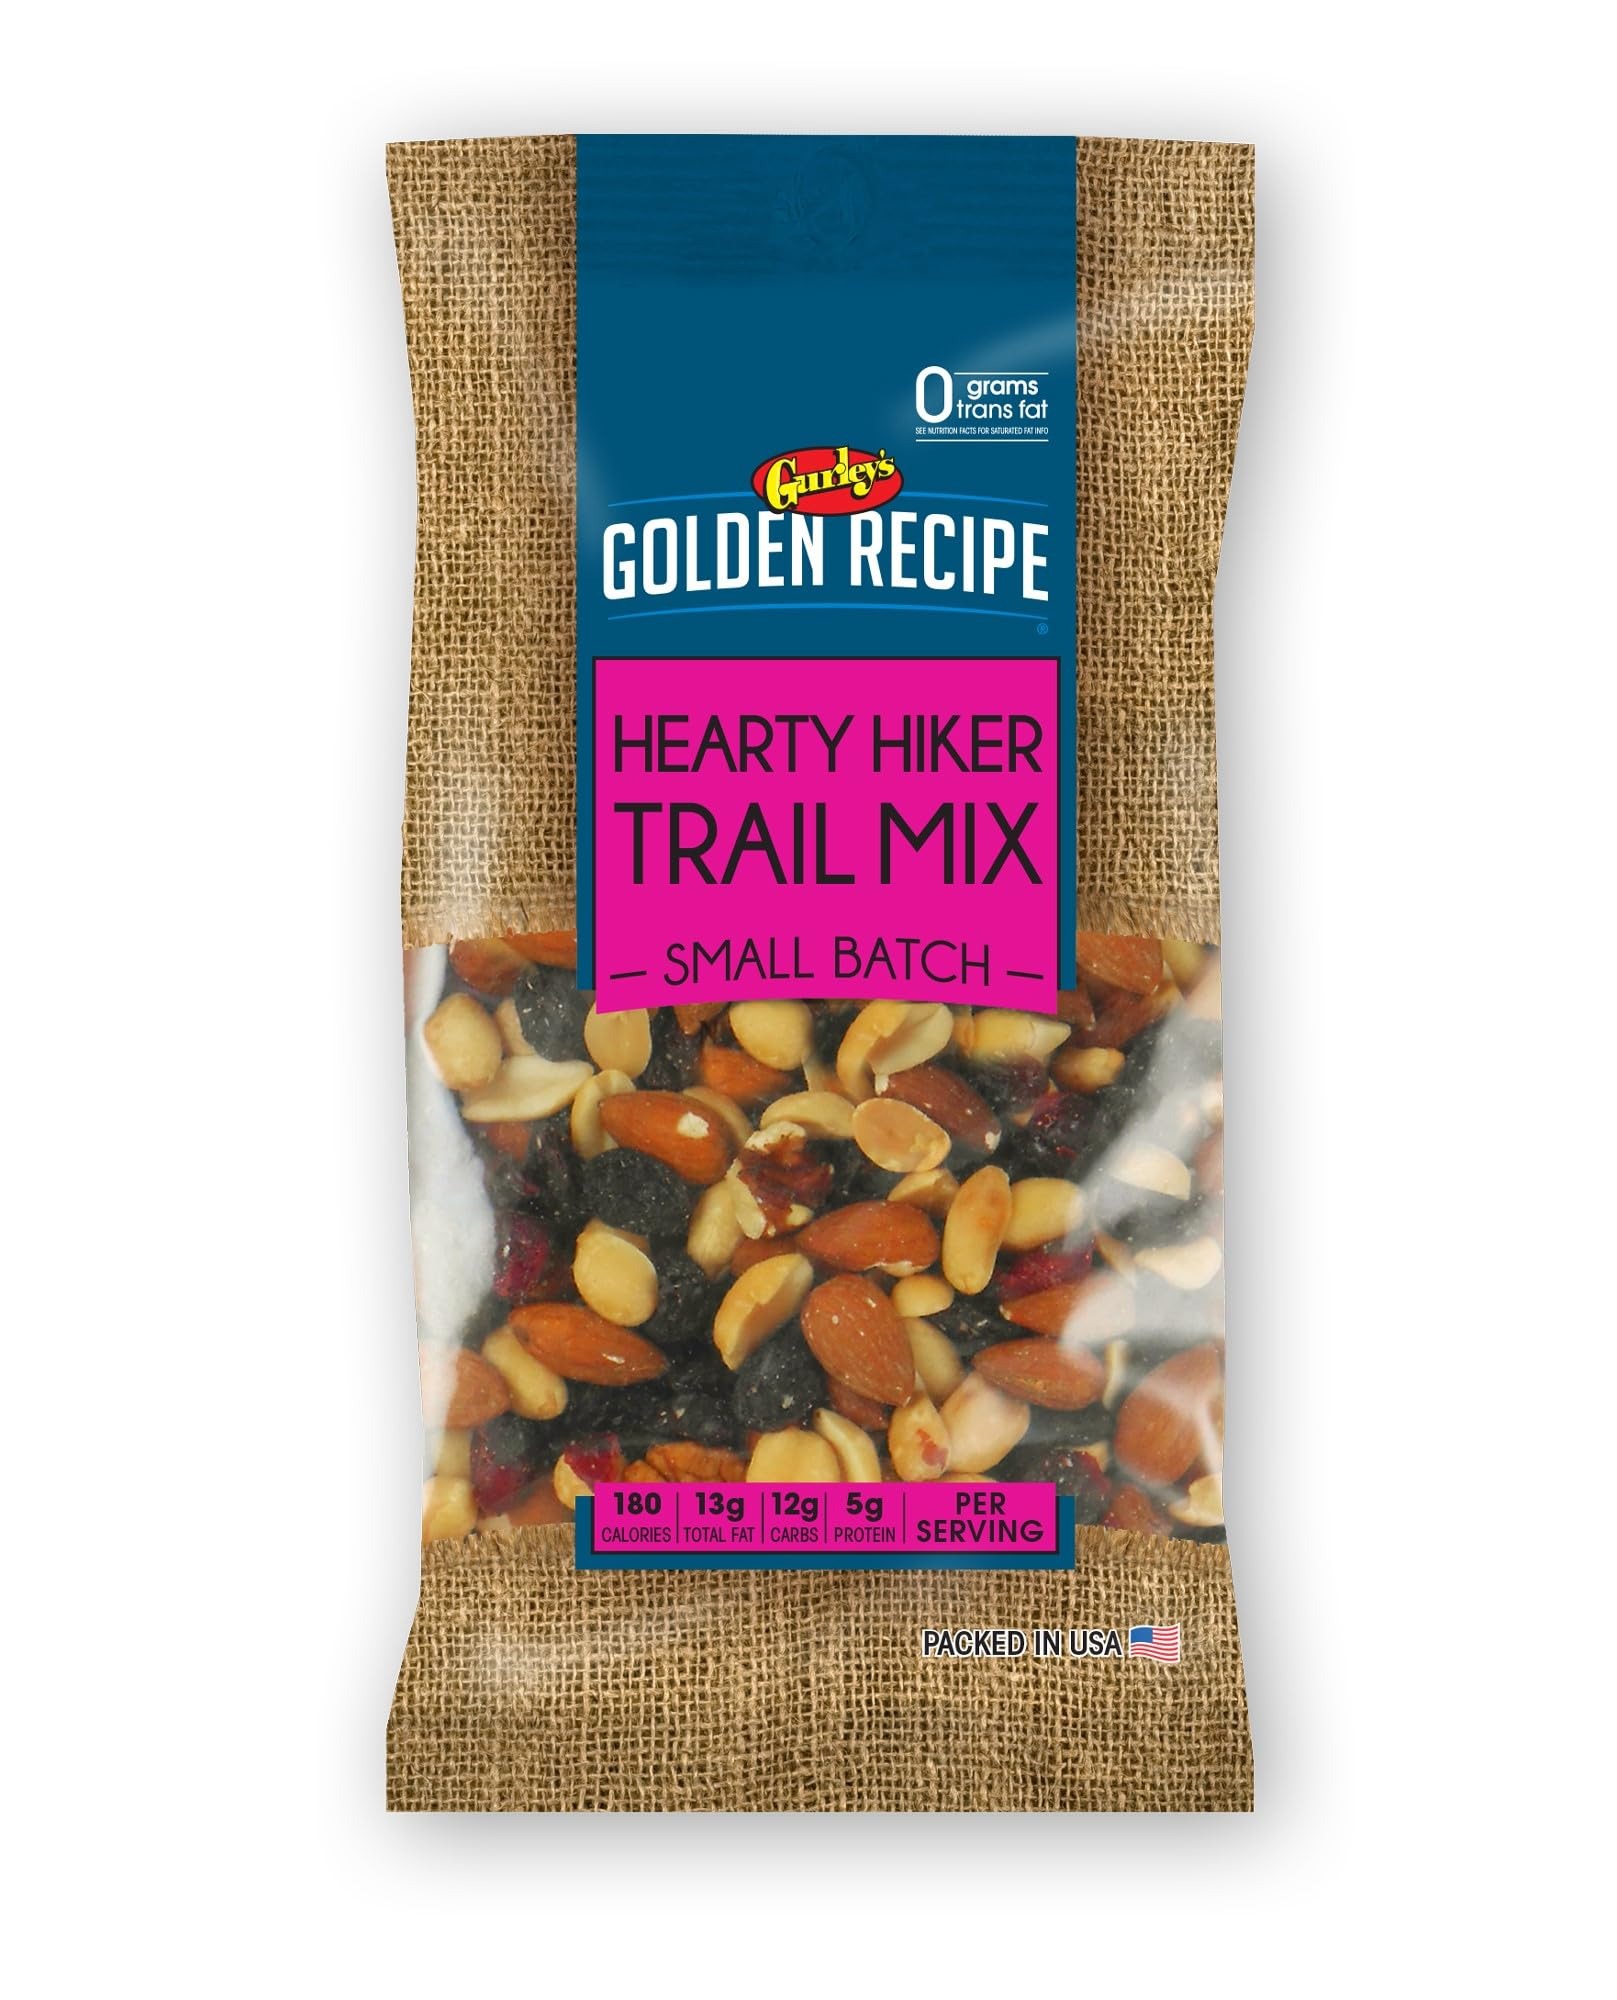
Item Name: Gurley's Golden Recipe Hearty Hiker Trail Mix, Energy Boosting, 5 oz
Bullet Point 1: Energy-boosting trail mix perfect for hikers
Bullet Point 2: Rich blend of nuts, seeds, and dried fruits
Bullet Point 3: High in protein, fiber, and essential nutrients
Bullet Point 4: Convenient resealable bag to maintain freshness
Bullet Point 5: Ideal for outdoor adventures and on-the-go snacking
Product Description: Power through your adventures with Gurley's Golden Recipe Hearty Hiker Trail Mix. Each 5 oz bag is packed with energy-boosting ingredients that are perfect for the trail or any time you need a healthy pick-me-up.
Value: 5.0
Unit: Ounce

Price: 7.66